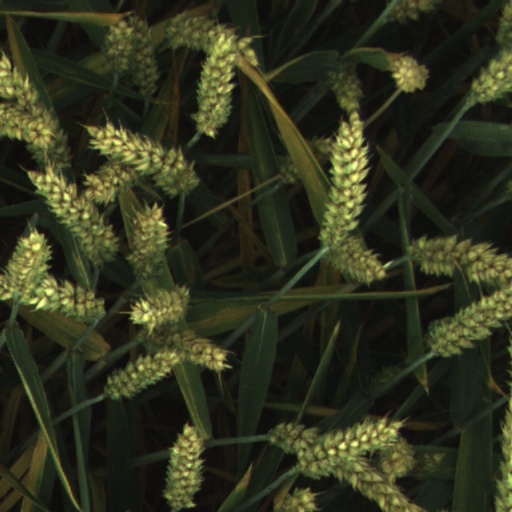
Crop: wheat